Lehigh Coal & Navigation Company

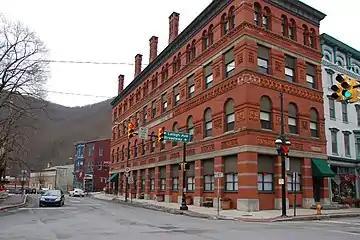
Lehigh Coal & Navigation Company's corporate headquarters in Jim Thorpe, Pennsylvania, across the street from the Lehigh and Susquehanna Railroad, in November 2007

Lehigh Coal & Navigation Company was a mining and transportation company headquartered in Mauch Chunk, now known as Jim Thorpe, Pennsylvania. The company operated from 1818 until its dissolution in 1964 and played an early and influential role in the American Industrial Revolution.